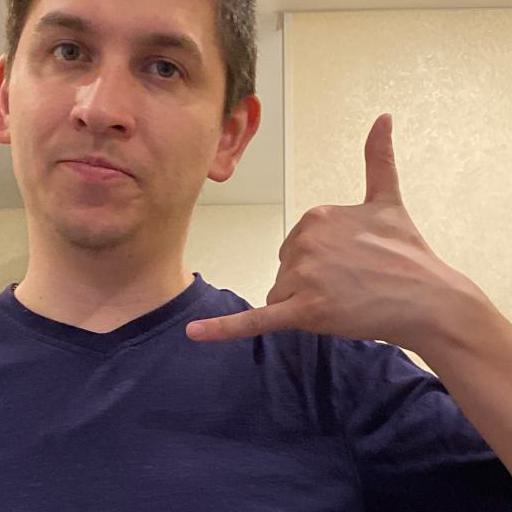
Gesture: call